Attacks on the United States

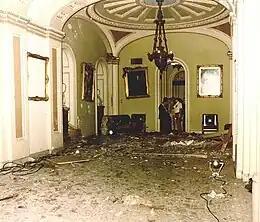
bombing outside of the Chamber of the United States Senate. Looking south from the Ohio Clock

The assassination of Abraham Lincoln occurred on April 14, 1865, just days after the Civil War's end. John Wilkes Booth, a Confederate sympathizer, shot United States President Abraham Lincoln in the back of the head while he attended "Our American Cousin" at Ford's Theatre in Washington, D.C. Booth fled the scene, shouting "Sic semper tyrannis" and escaping despite breaking his leg. The assassination was part of a broader conspiracy targeting top U.S. officials. Secretary of State William H. Seward was severely wounded in an attack, while Vice President Andrew Johnson's would-be assassin failed. Lincoln died the following morning, plunging the nation into mourning. Booth was killed 12 days later, and the surviving conspirators were captured, tried, and executed.